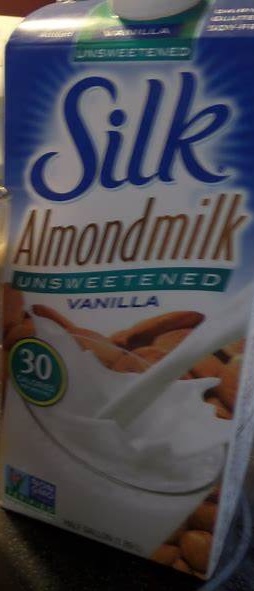
Label: cardboard